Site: brandenburg
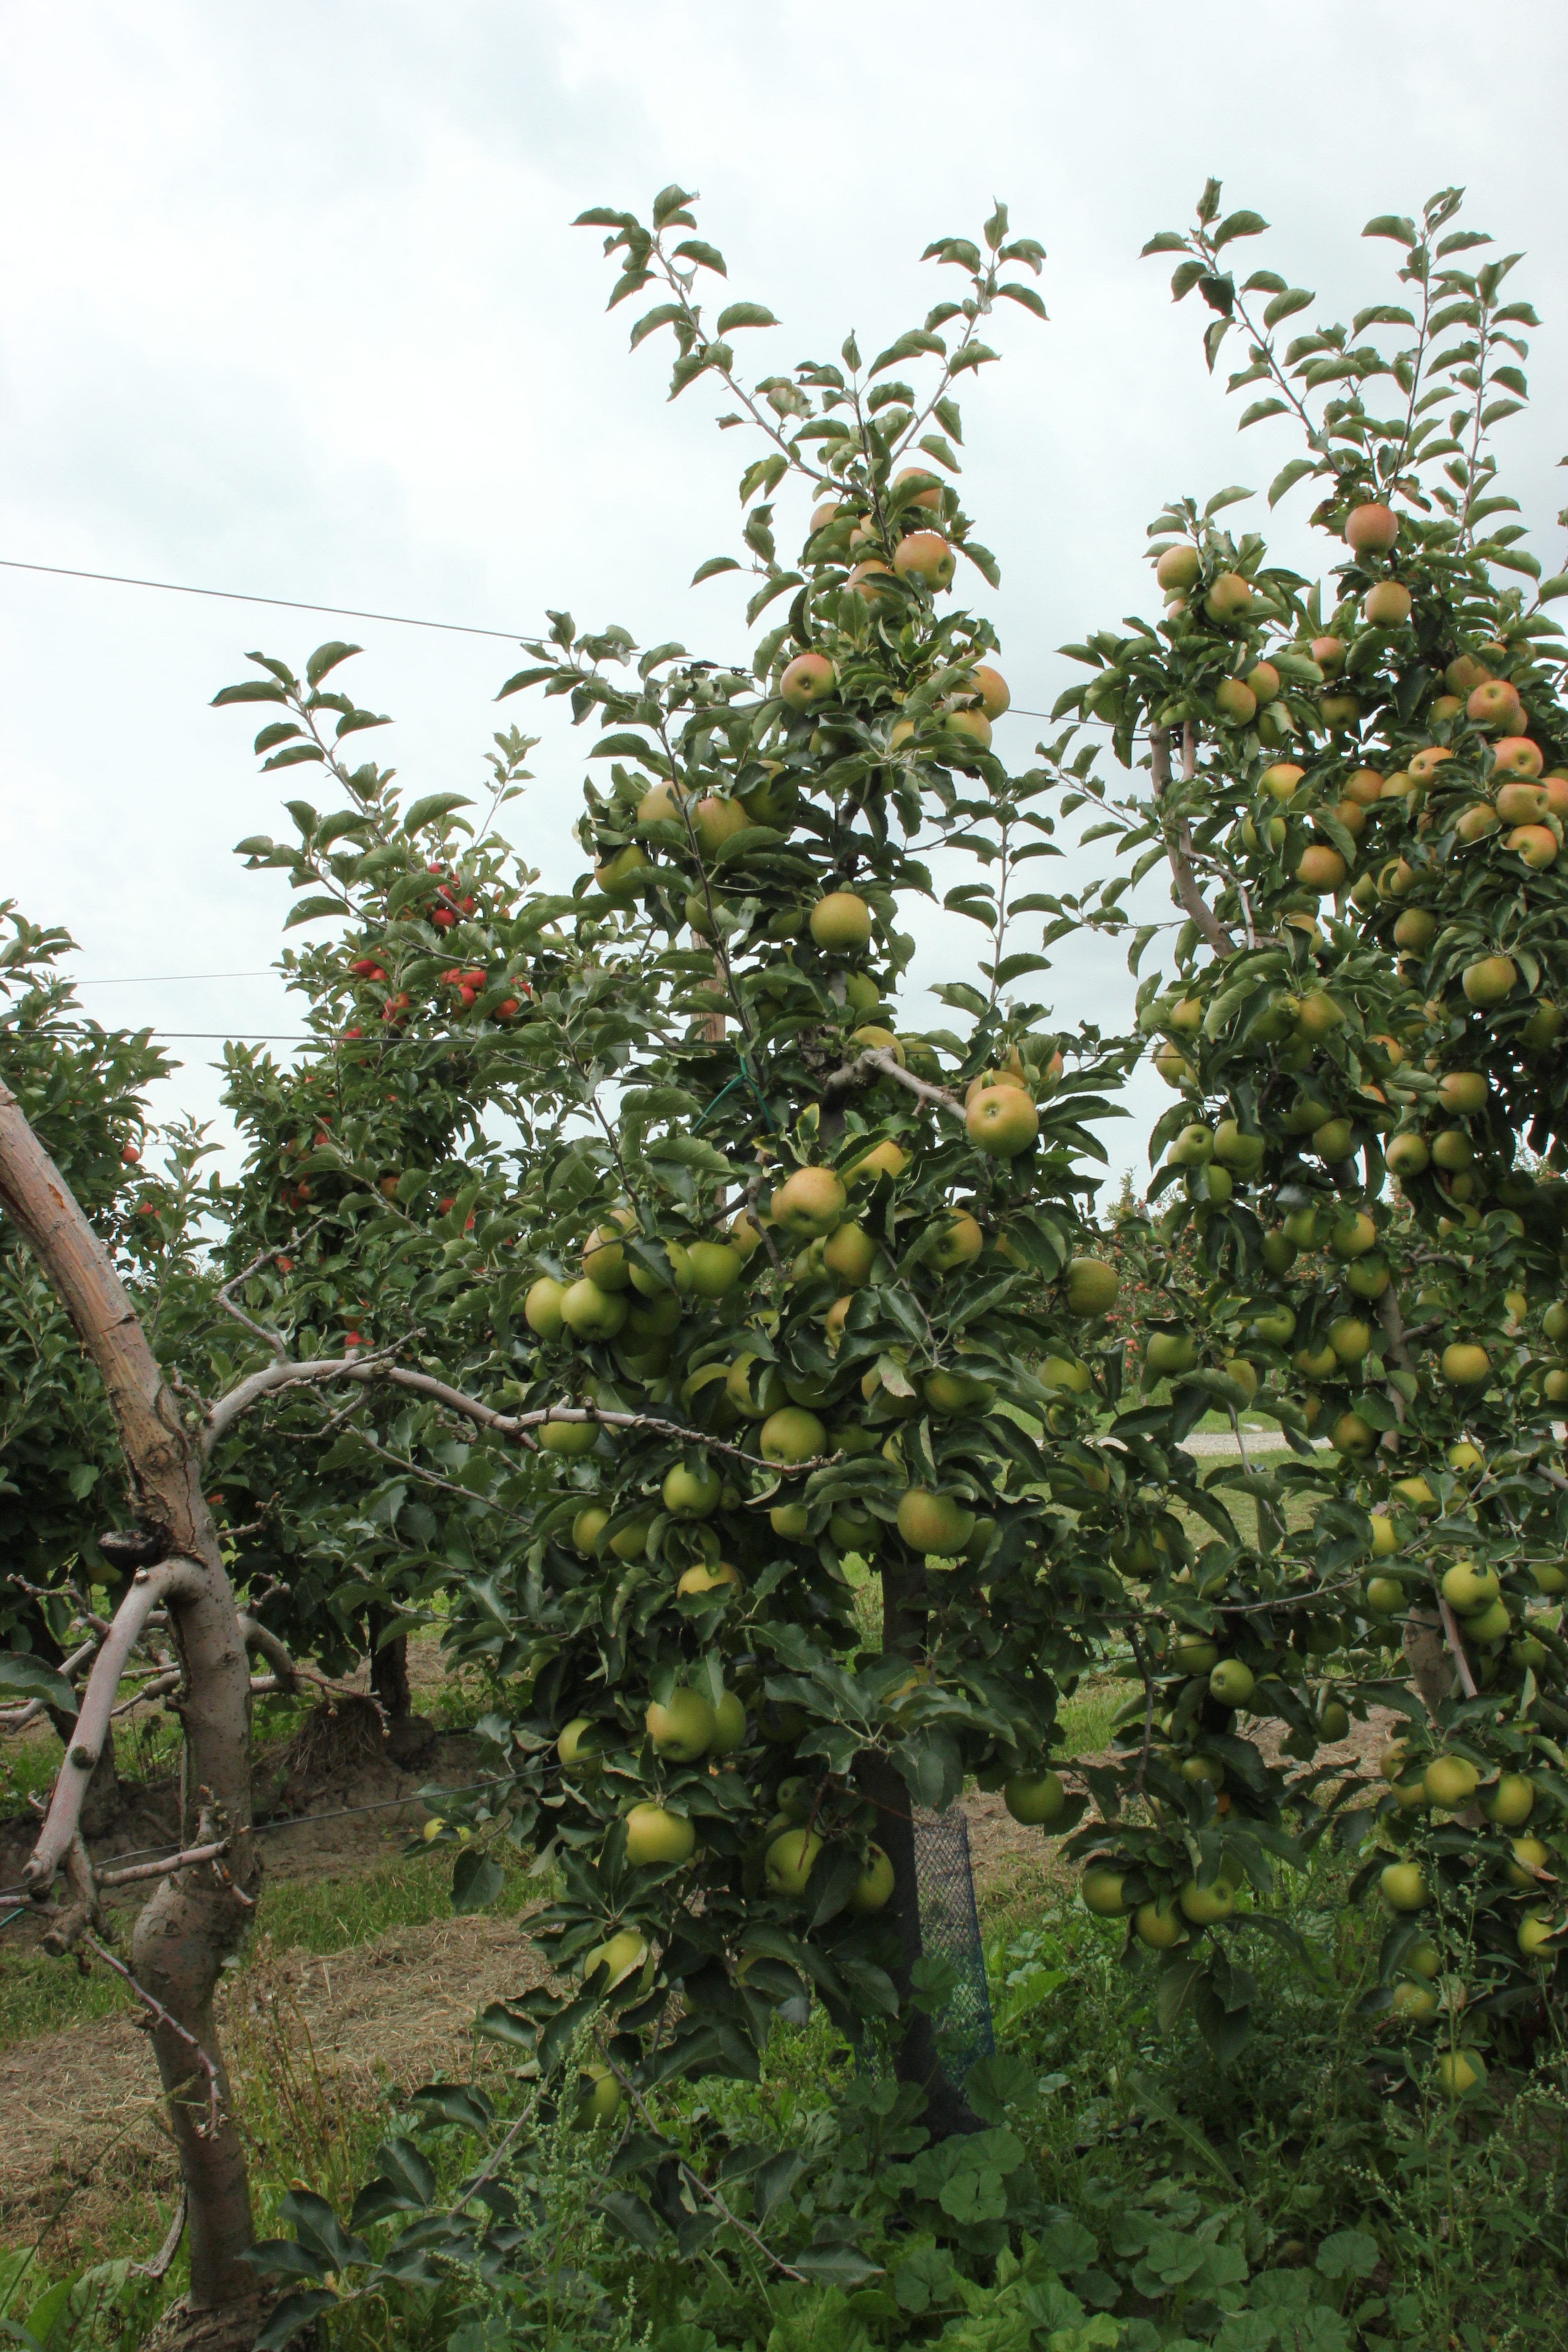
Growth stage (BBCH 87): Maturity of fruit and seed